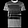
Label: T - shirt / top